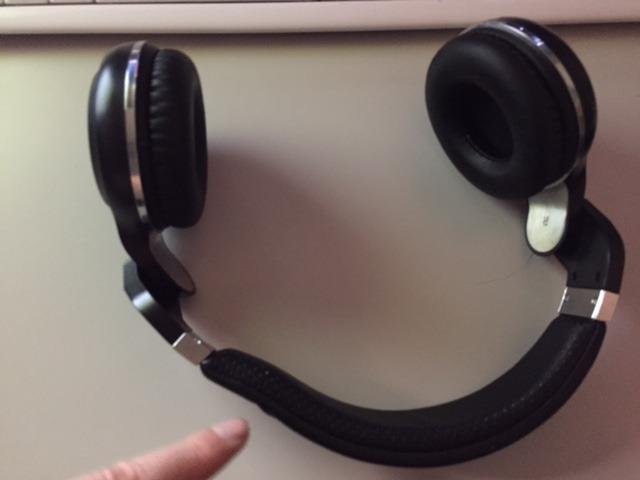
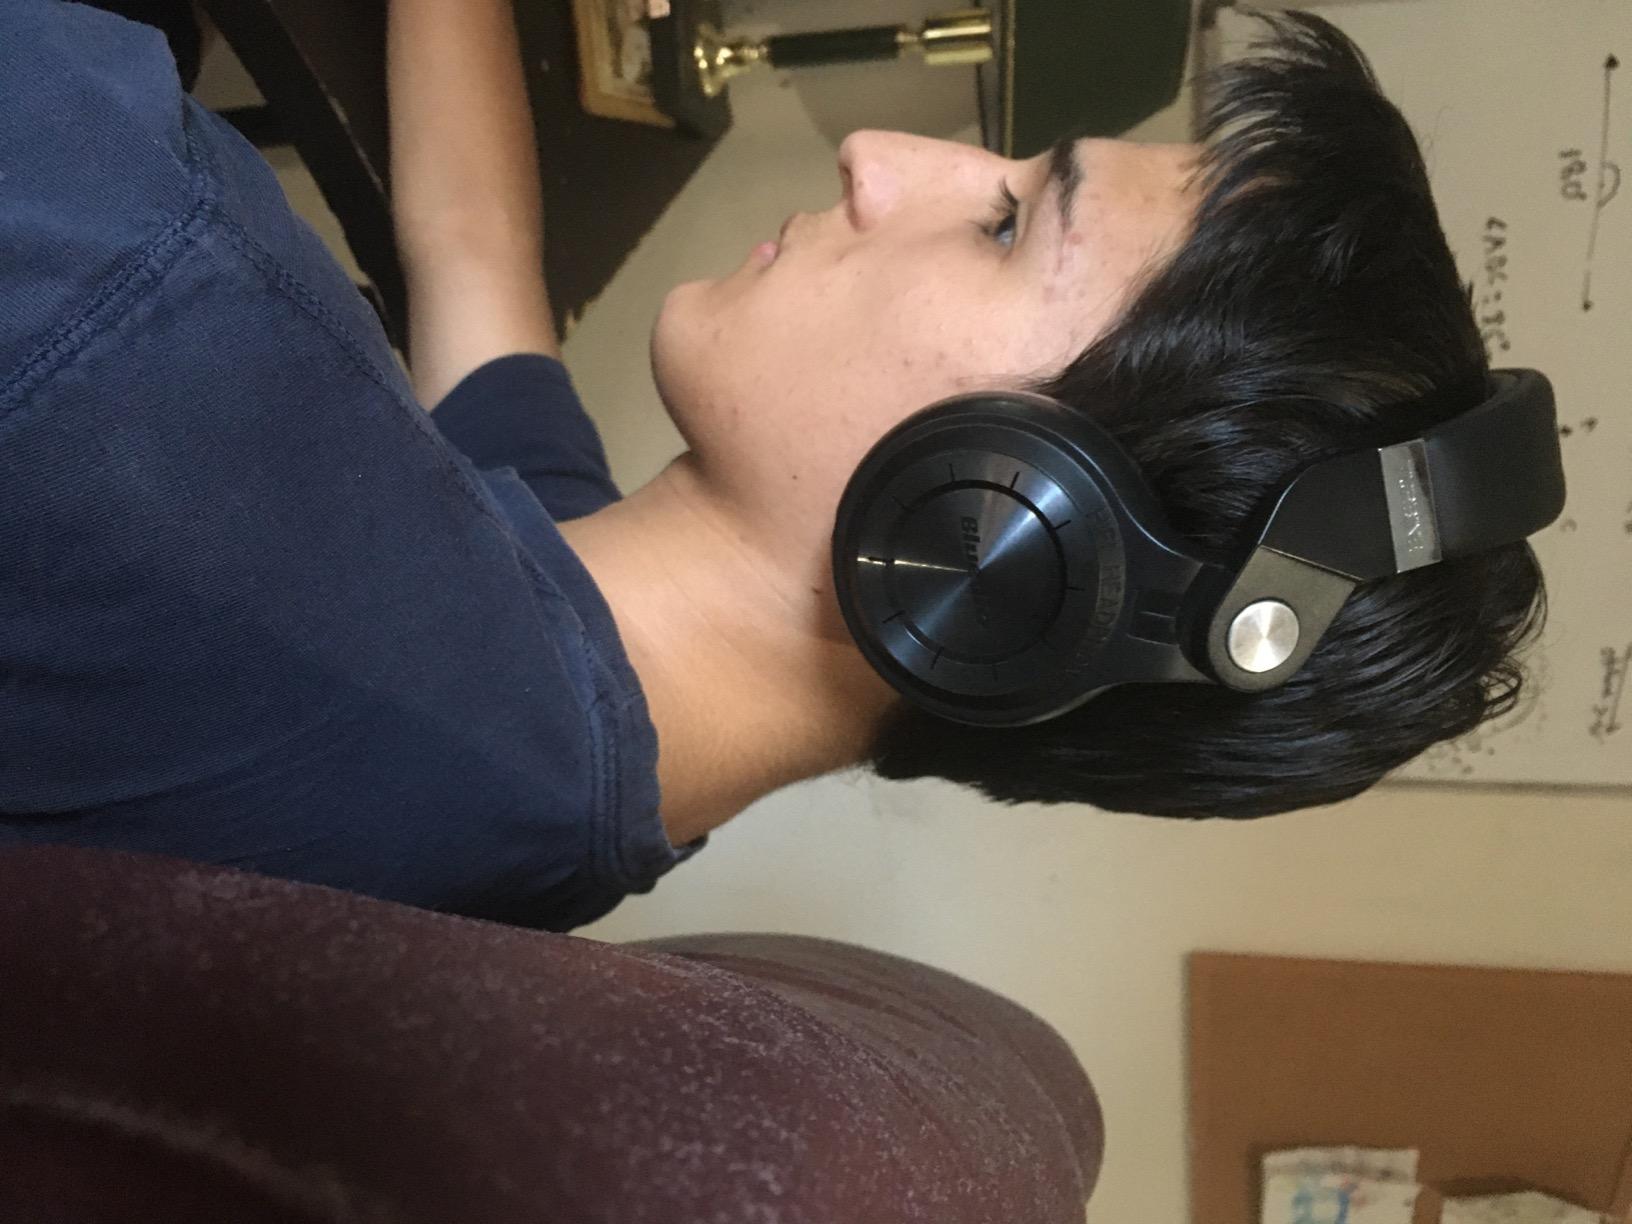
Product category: headphones
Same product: yes